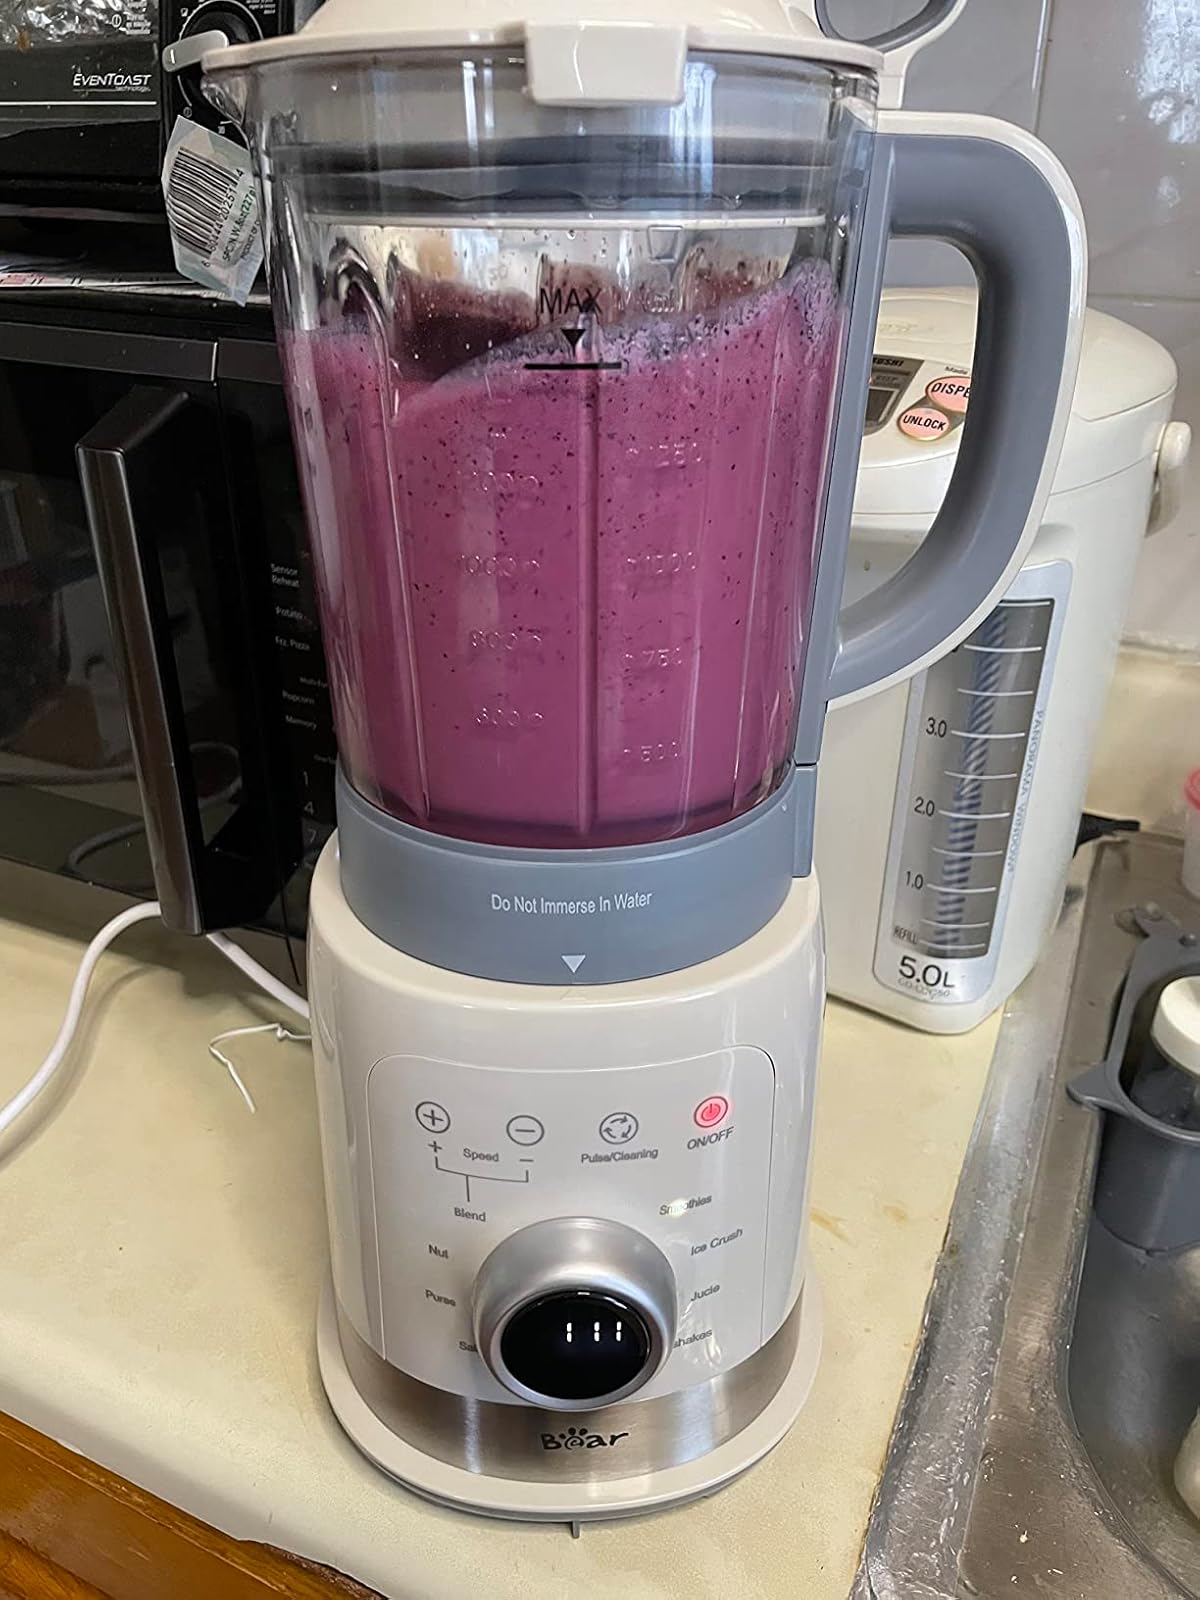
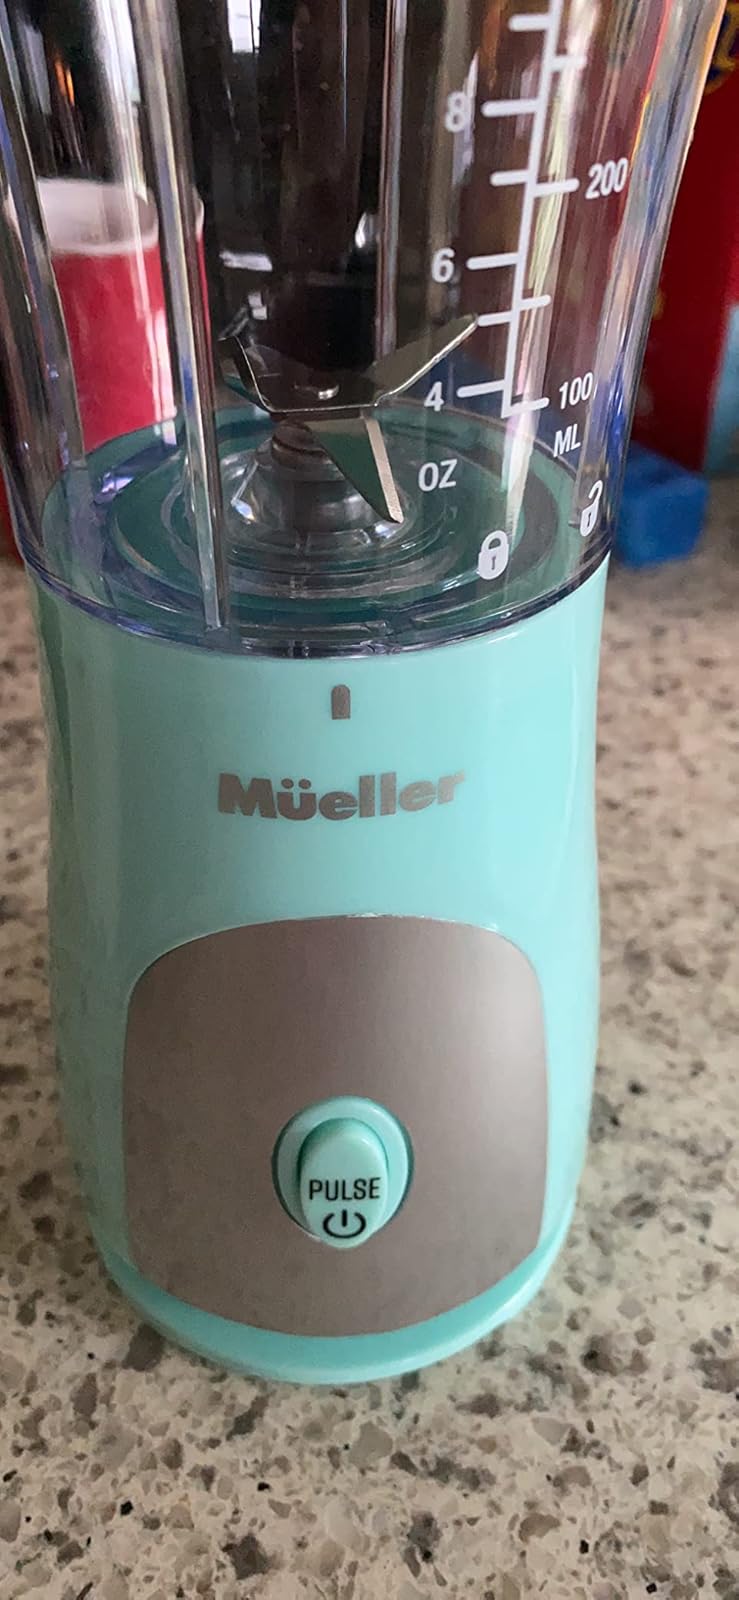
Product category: items_blender
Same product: no